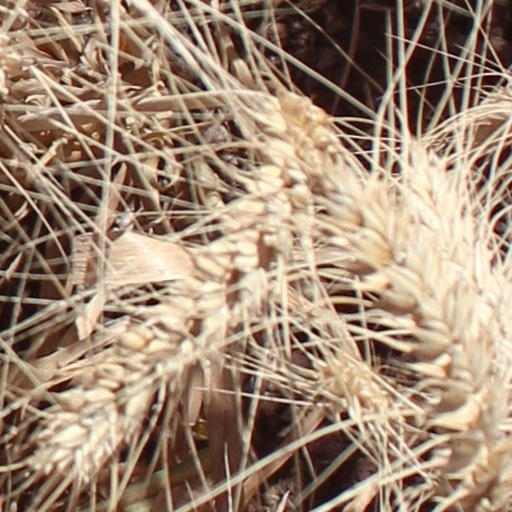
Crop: wheat